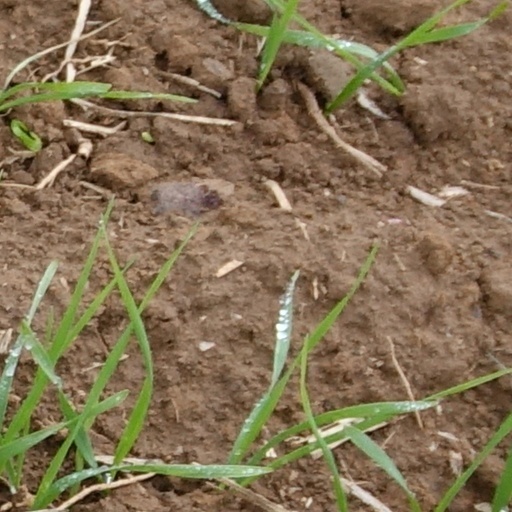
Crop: wheat